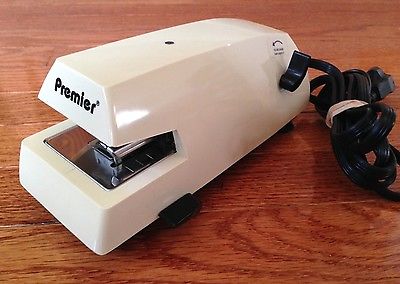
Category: stapler